1455 conclave

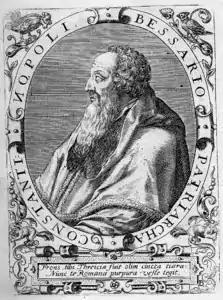
The bearded Basilios Bessarion

The two main factions of the cardinals were divided between the followers of cardinals Prospero Colonna (cardinal-nephew of Pope Martin V) and Cardinal Latino Orsini; among the "papabile" were Pietro Barbo, Basil Bessarion, Domenico Capranica, Orsini, and Ludovico Trevisan. Capranica received a plurality on the first three scrutinies, with the other votes scattered; Orsini and the French cardinals rallied against Capranica because he was close to Colonna.